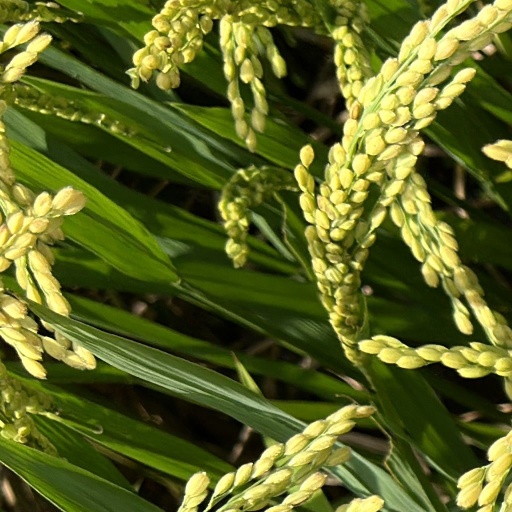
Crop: rice